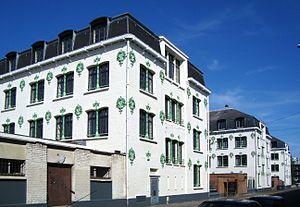
La cité philanthropique rue Gantois dans le quartier de Wazemmes à Lille (Nord).
Les destructions des guerres, particulièrement celles des sièges de 1792 et de 1914 mais aussi l’indifférence des habitants, la priorité donnée au développement industriel et les nécessités immédiates du logement ouvrier ont par le passé causé d'importants dégâts au patrimoine de Lille.
Lille est une ville du nord de la France, préfecture du département du Nord et chef-lieu de la région Hauts-de-France.